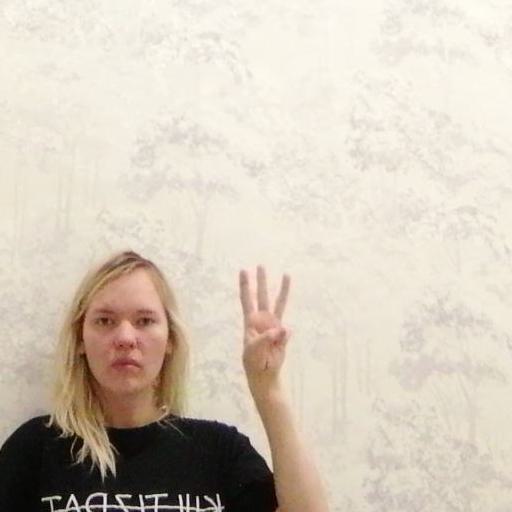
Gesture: three